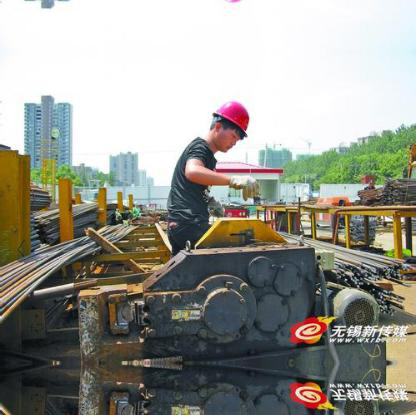
Objects in the image:
label: helmet